Lagny Abbey

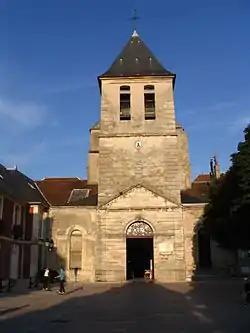
Former abbey church

Lagny Abbey ("St Peter’s Abbey, Lagny") was a monastery in the present-day commune of Lagny-sur-Marne in the department of Seine-et-Marne in France, in the eastern suburbs of Paris. It was founded in 644, refounded in about 990 and after well over a millennium of existence (almost 1,150 years) was seized by the state during the French Revolution.